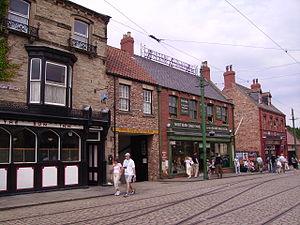
Cette liste des musées du comté de Durham, Angleterre contient des musées qui sont définis dans ce contexte comme des institutions qui recueillent et soignent des objets d'intérêt culturel, artistique, scientifique ou historique. leurs collections ou expositions connexes disponibles pour la consultation publique. Sont également inclus les galeries d'art à but non lucratif et les galeries d'art universitaires. Les musées virtuels ne sont pas inclus.